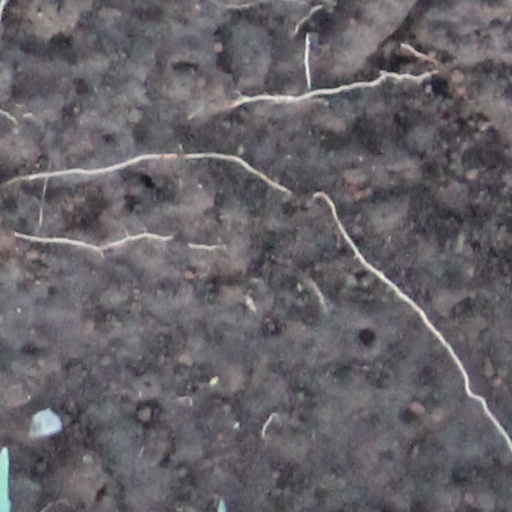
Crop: wheat